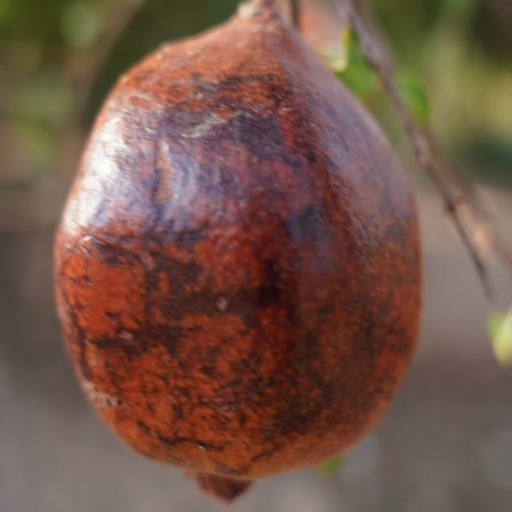
Label: Sunburn